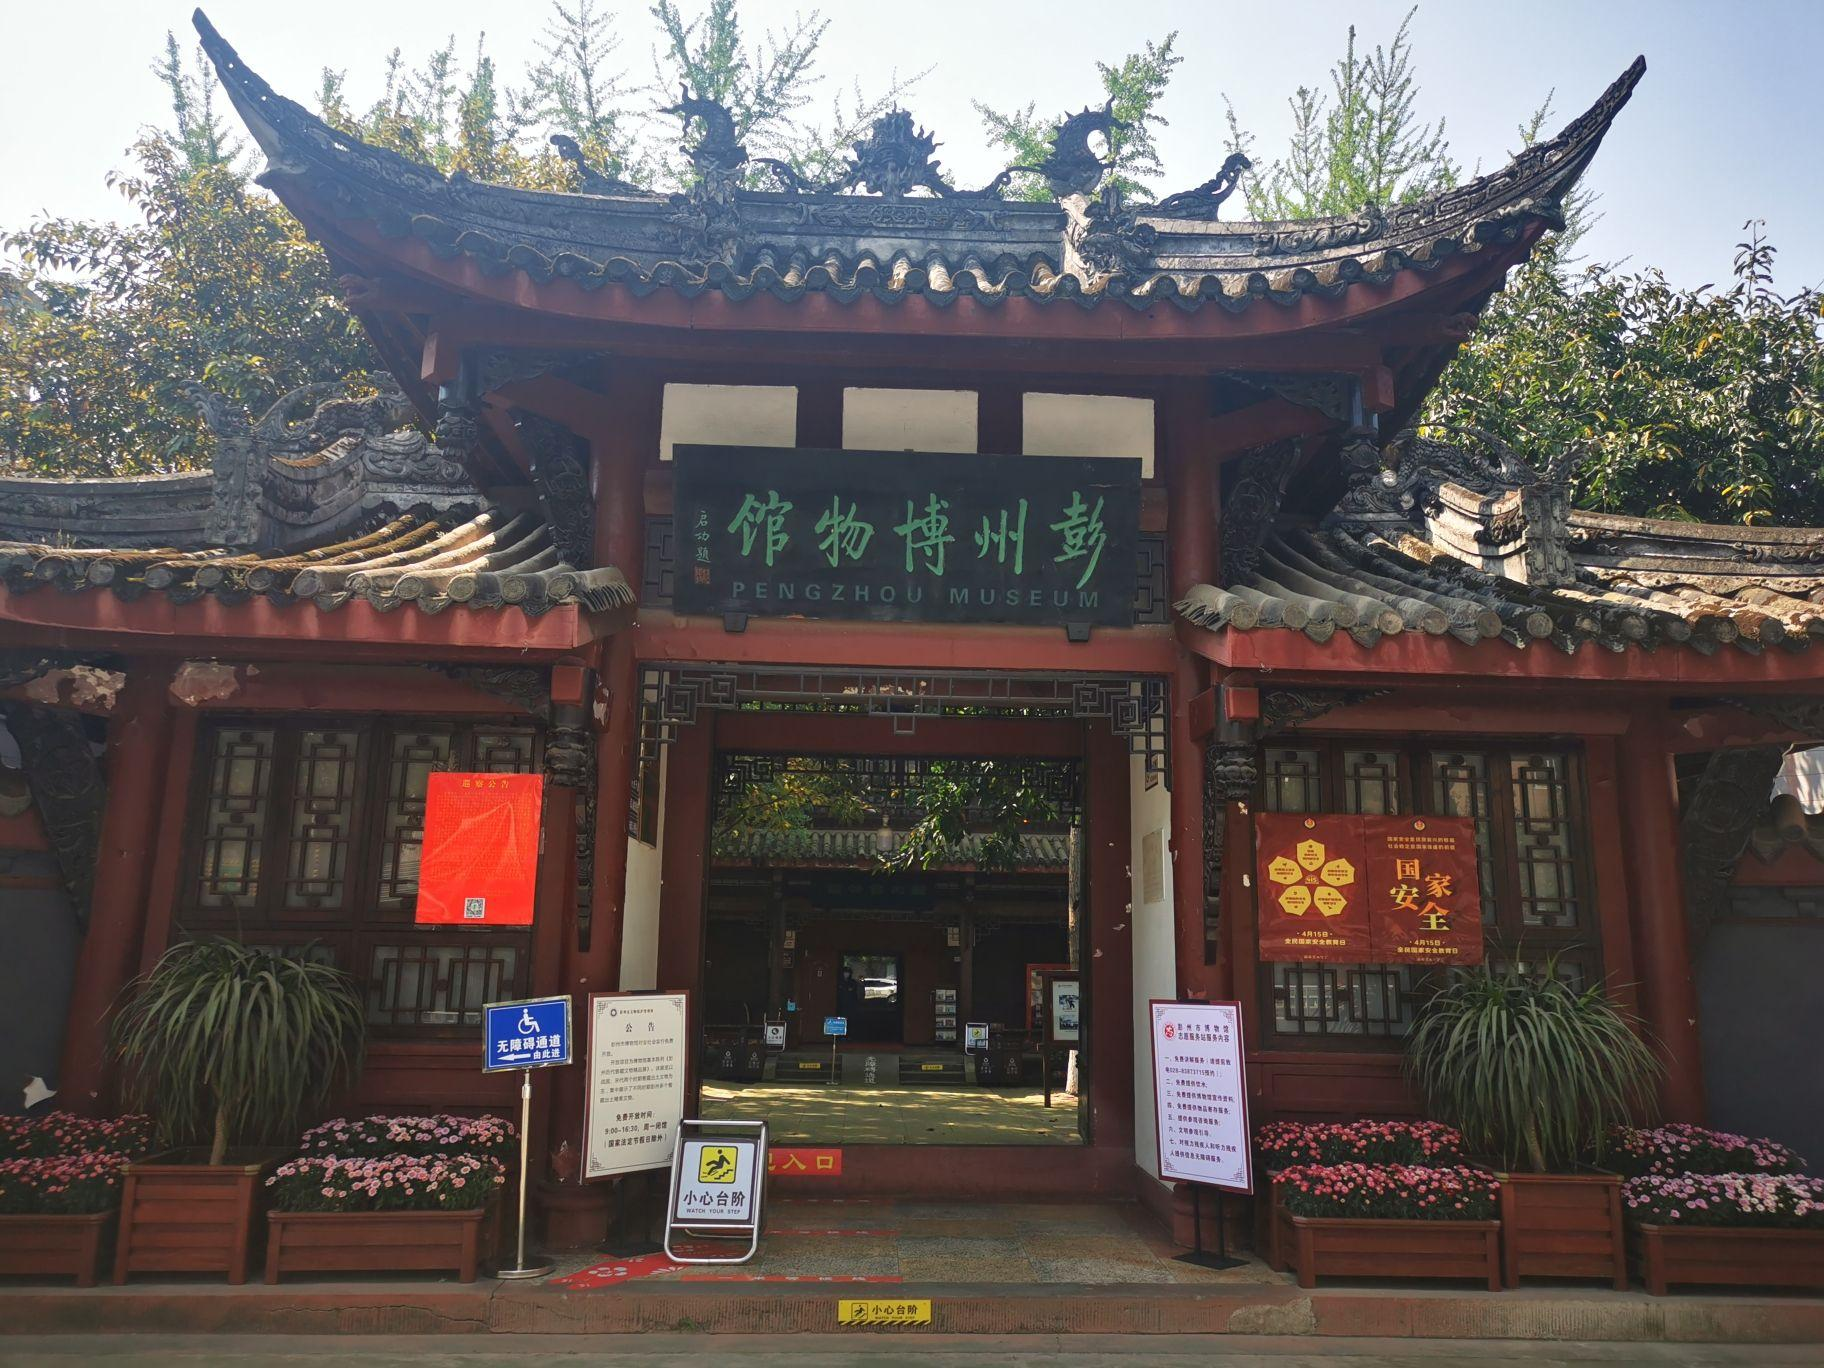
地标名称：彭州市博物馆
所在城市：成都市·彭州市